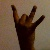
The image shows a hand gesture representing the number 8 in Indian Sign Language.